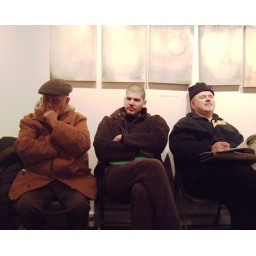
3 men at the poetry reading at north water street gallery in kent, ohio, january 2007